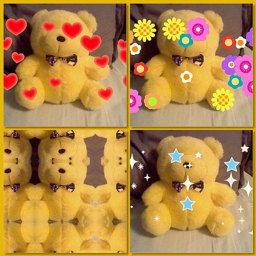
A teddy bear with a bow tie sitting on something.
A collage of pictures of a teddy bear with various shapes and colors.
The four images show a stuffed bear with different designs over it.
Large stuffed teddy bear sitting on a table.
A teddy bear has edited images placed over it.